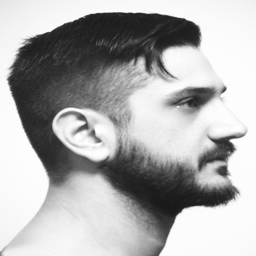
i cut hair and styled it using gel and having .